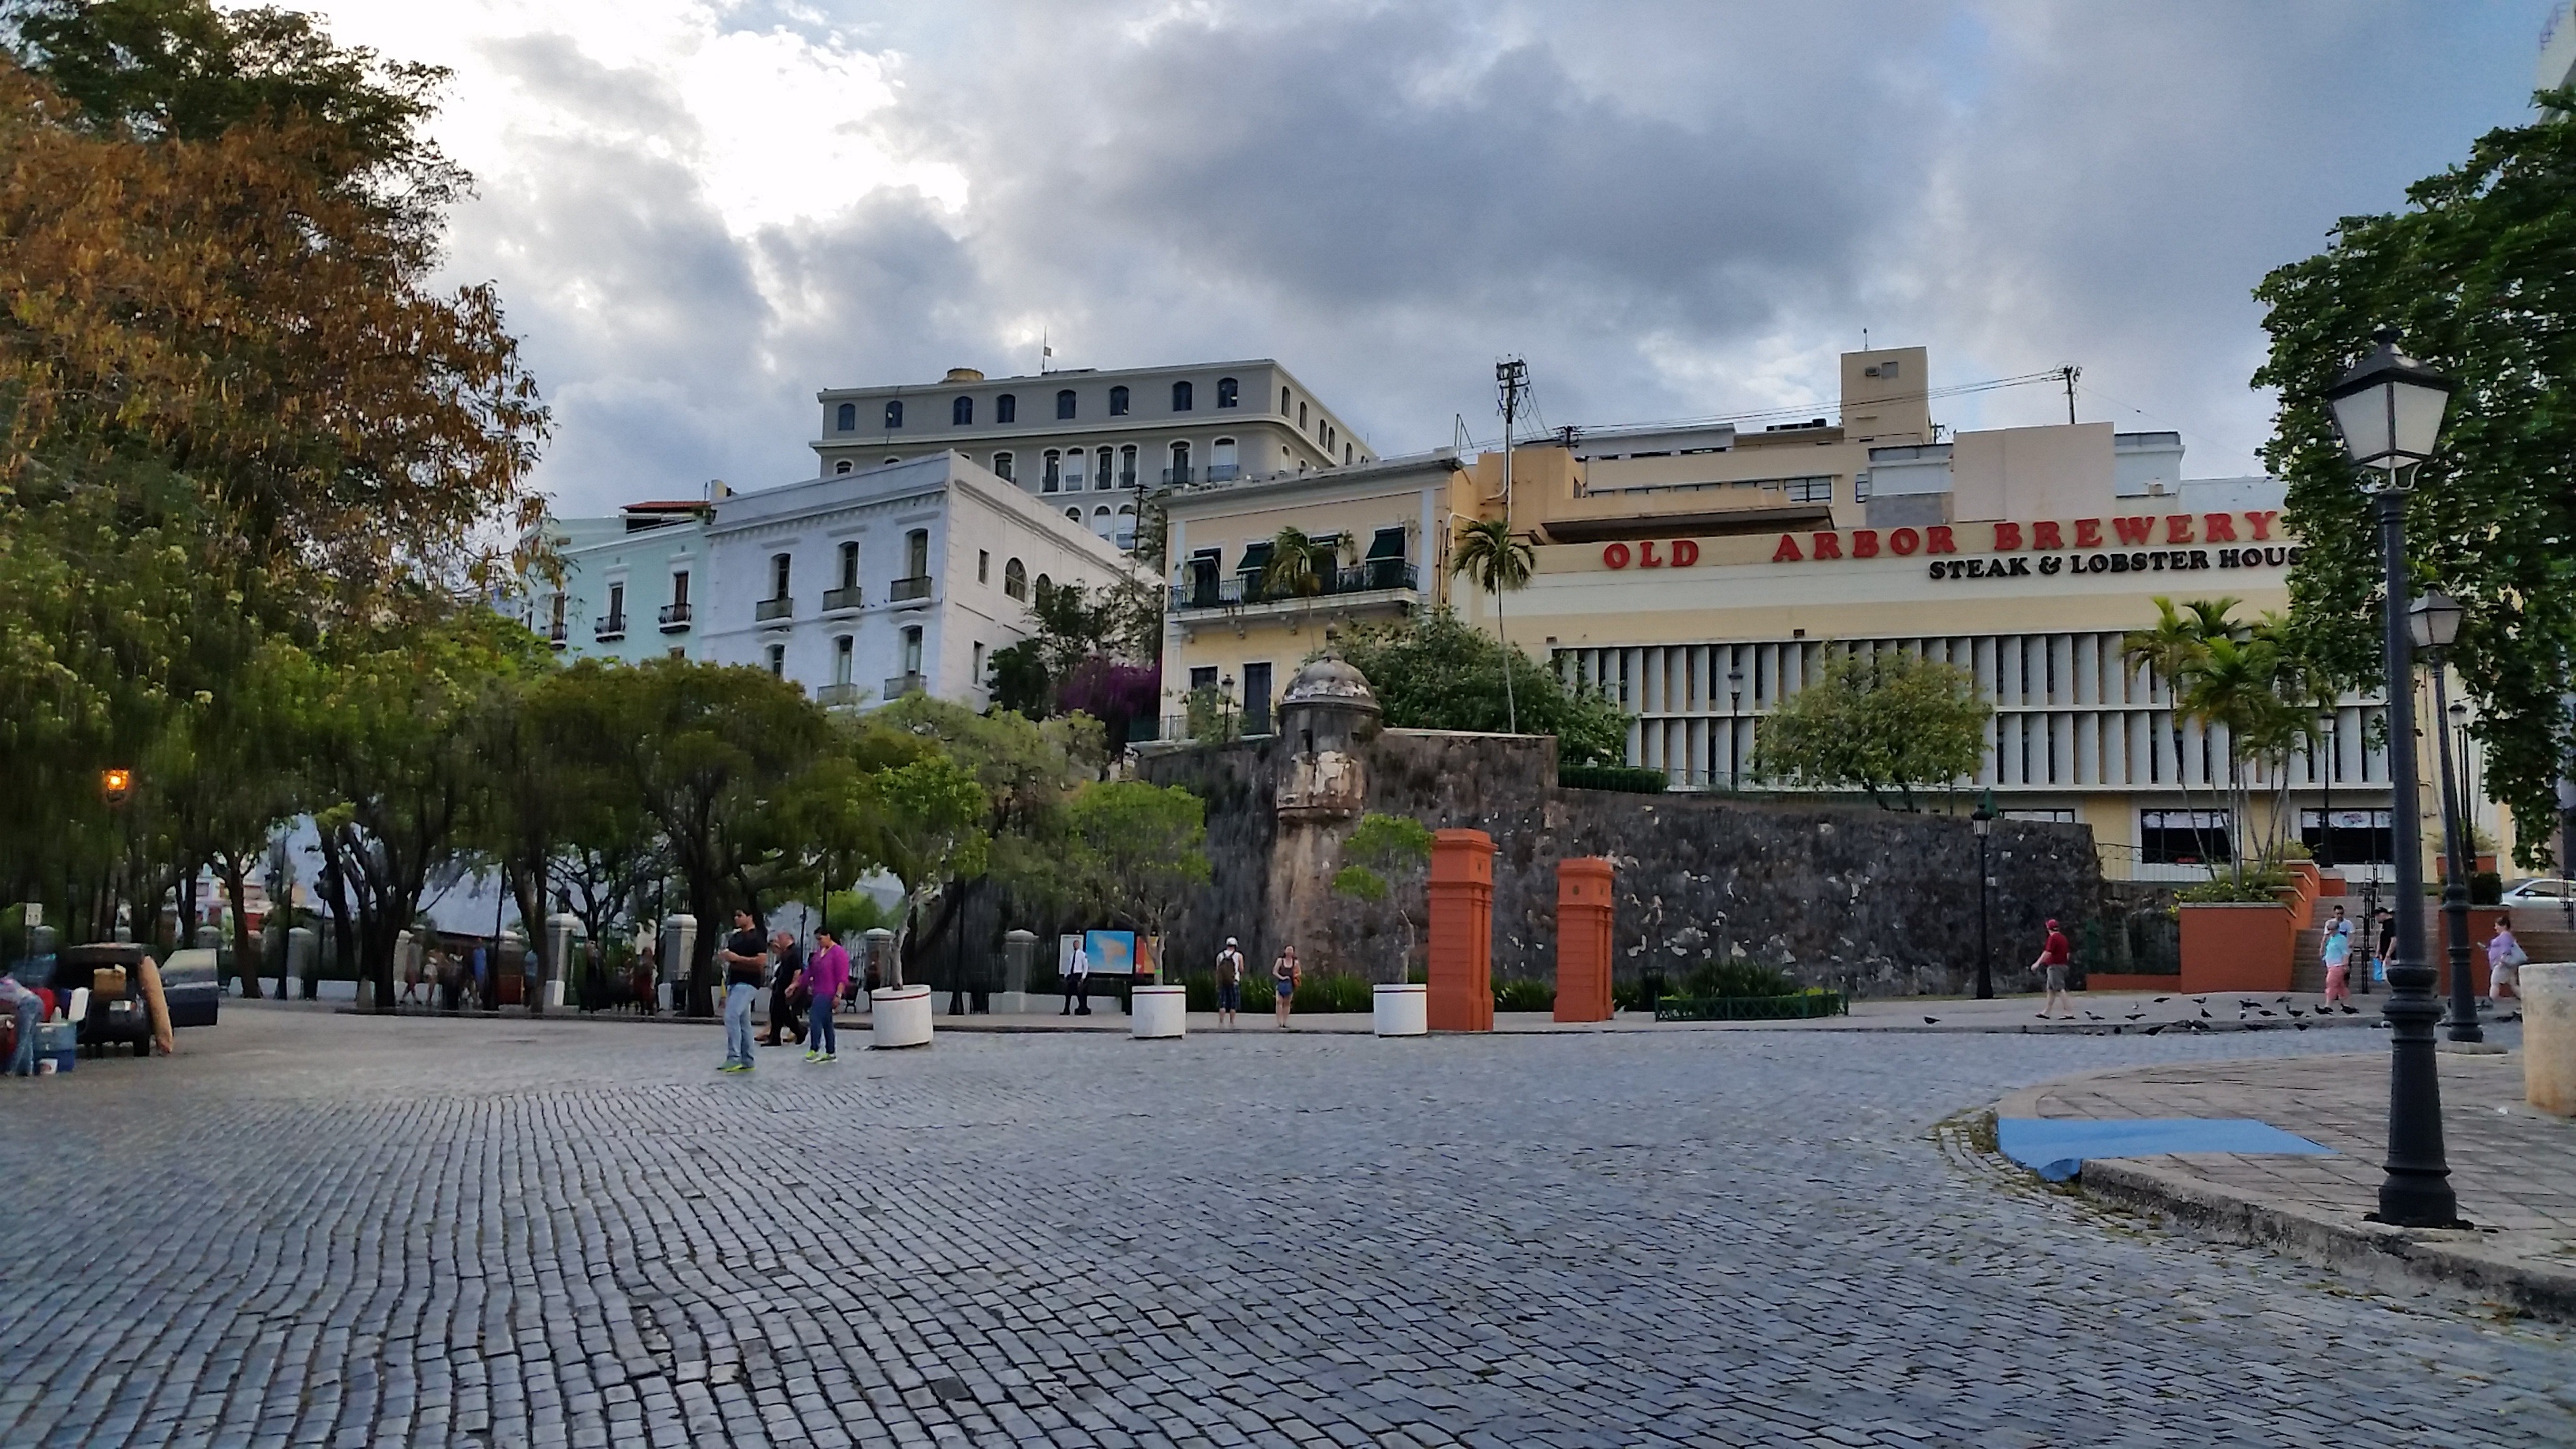
architecture, street, town, cobblestone, city, cityscape, downtown, transport, plaza, historic, public space, town square, neighbourhood, puerto rico, san juan, urban area, residential area, human settlement